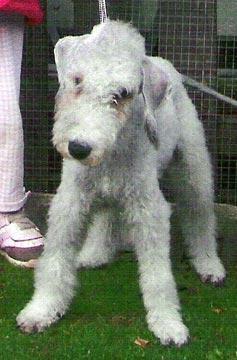
Bedlington_terrier